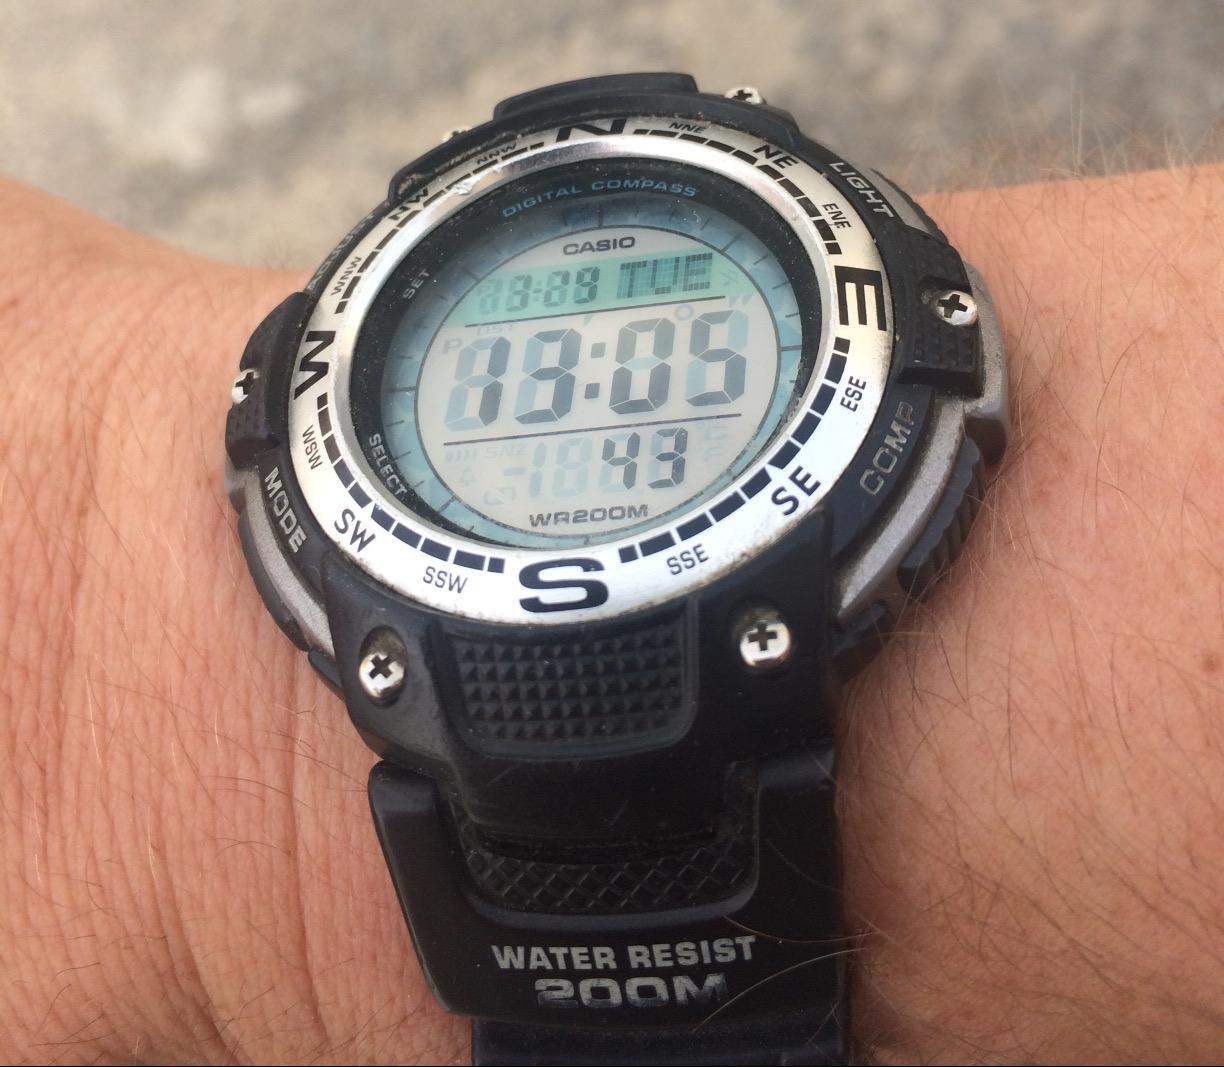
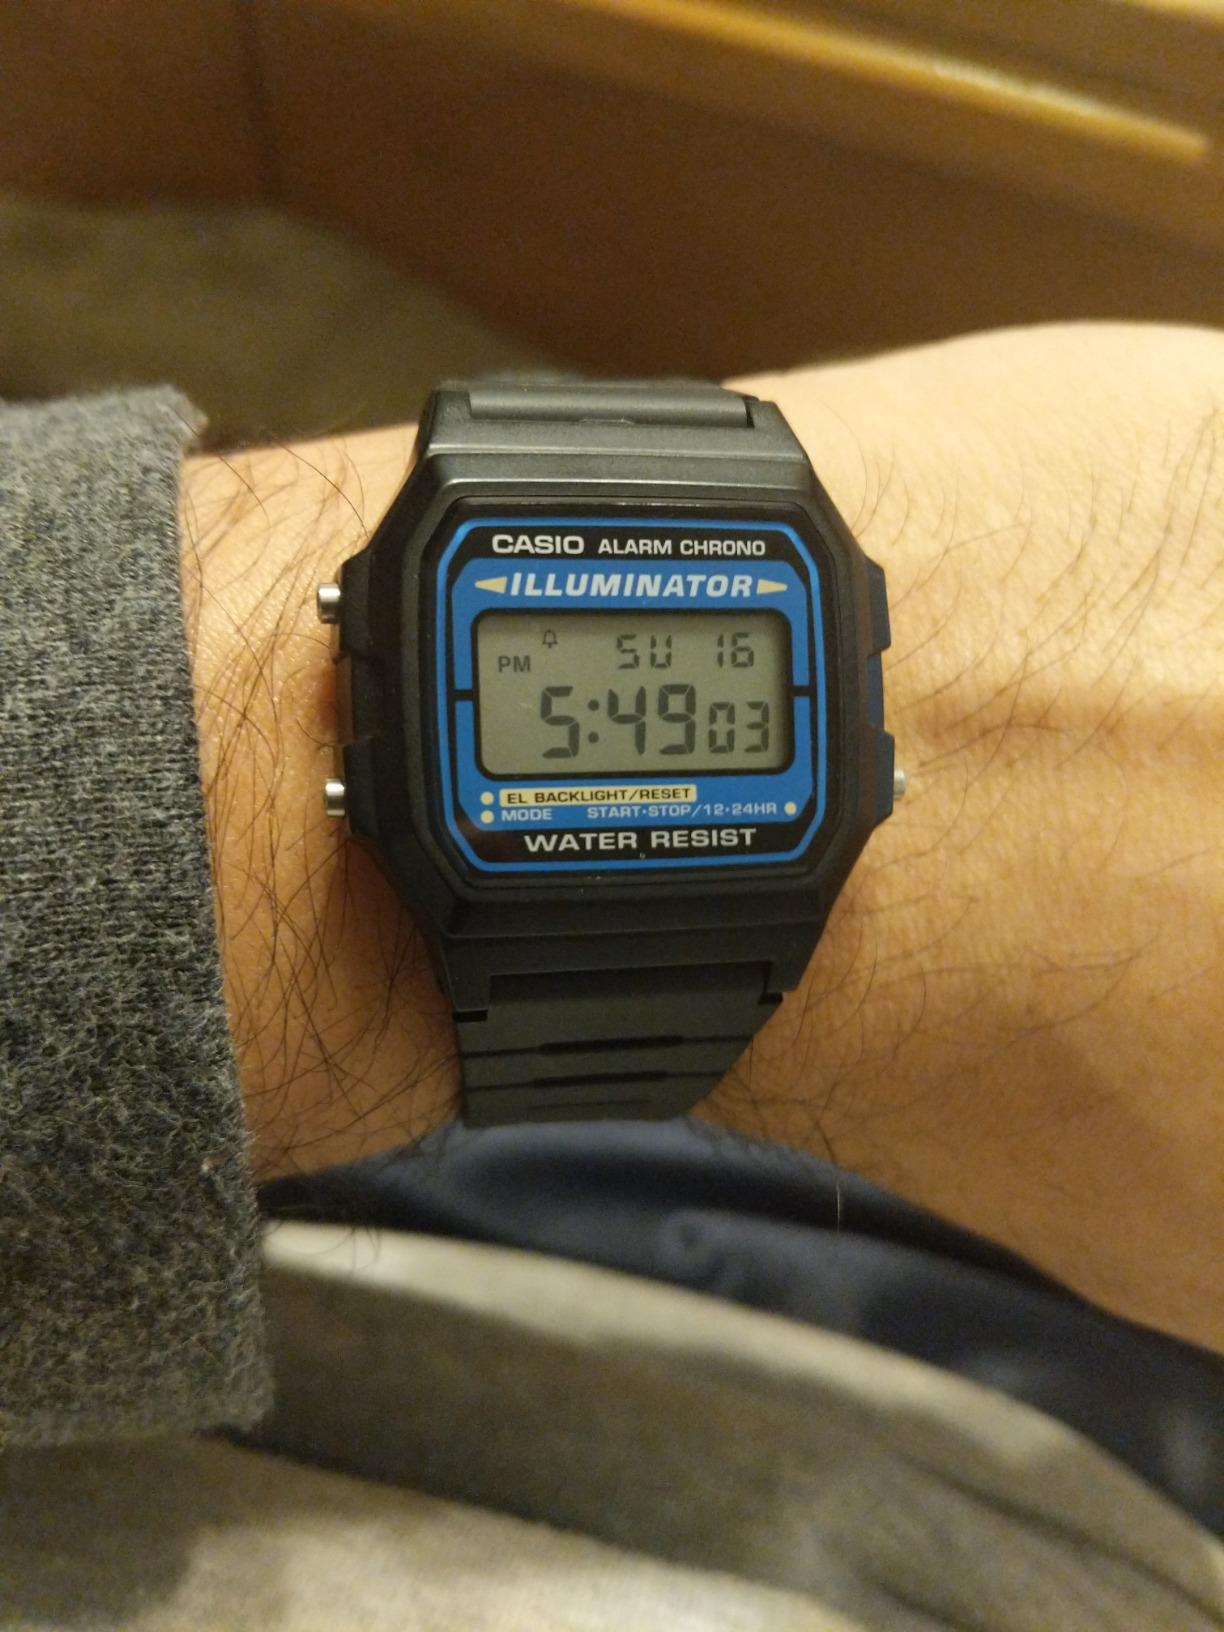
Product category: accessories_watch
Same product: no